Google Code-in

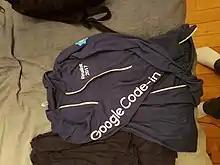
Finalist's prize - a hoodie

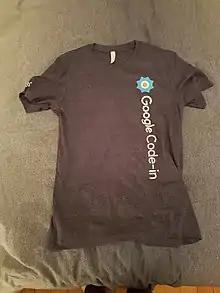
Google Code-in T-shirt 2017

Students who complete one task earn a certificate. Students who complete three tasks earn a T-shirt in addition to the certificate. There is a maximum of one T-shirt and one certificate per student. At the end of the competition, each organization will choose two students as the grand prize award winners and they will visit Google's Mountain View, California, USA headquarters for a four-day trip with an awards ceremony, an opportunity to meet with Google engineers, and a day of sightseeing in San Francisco.